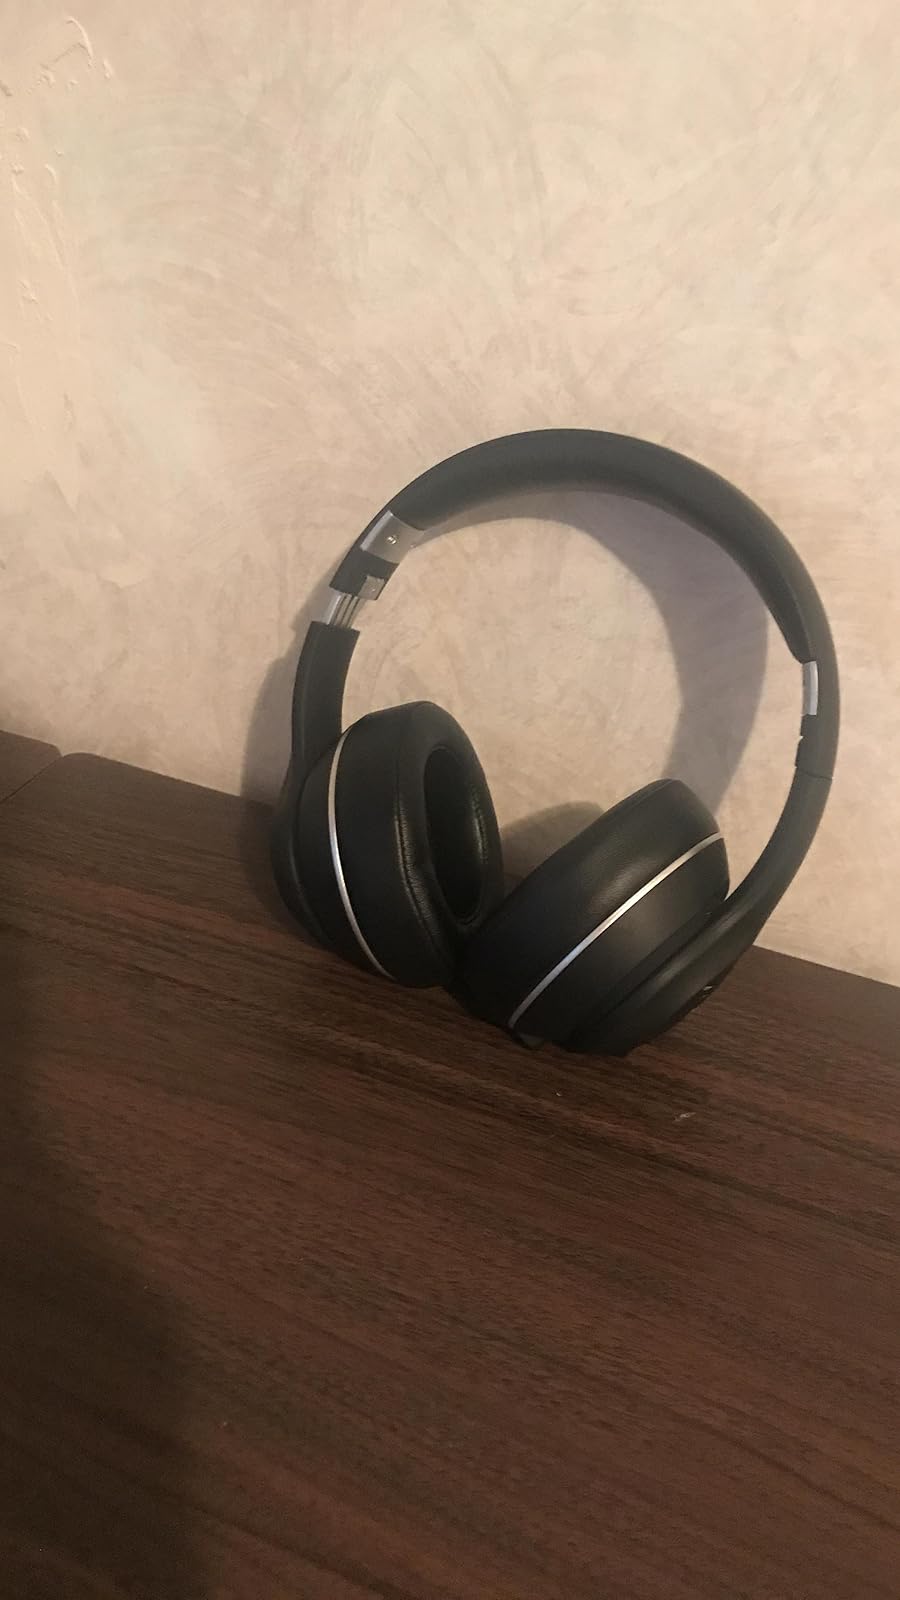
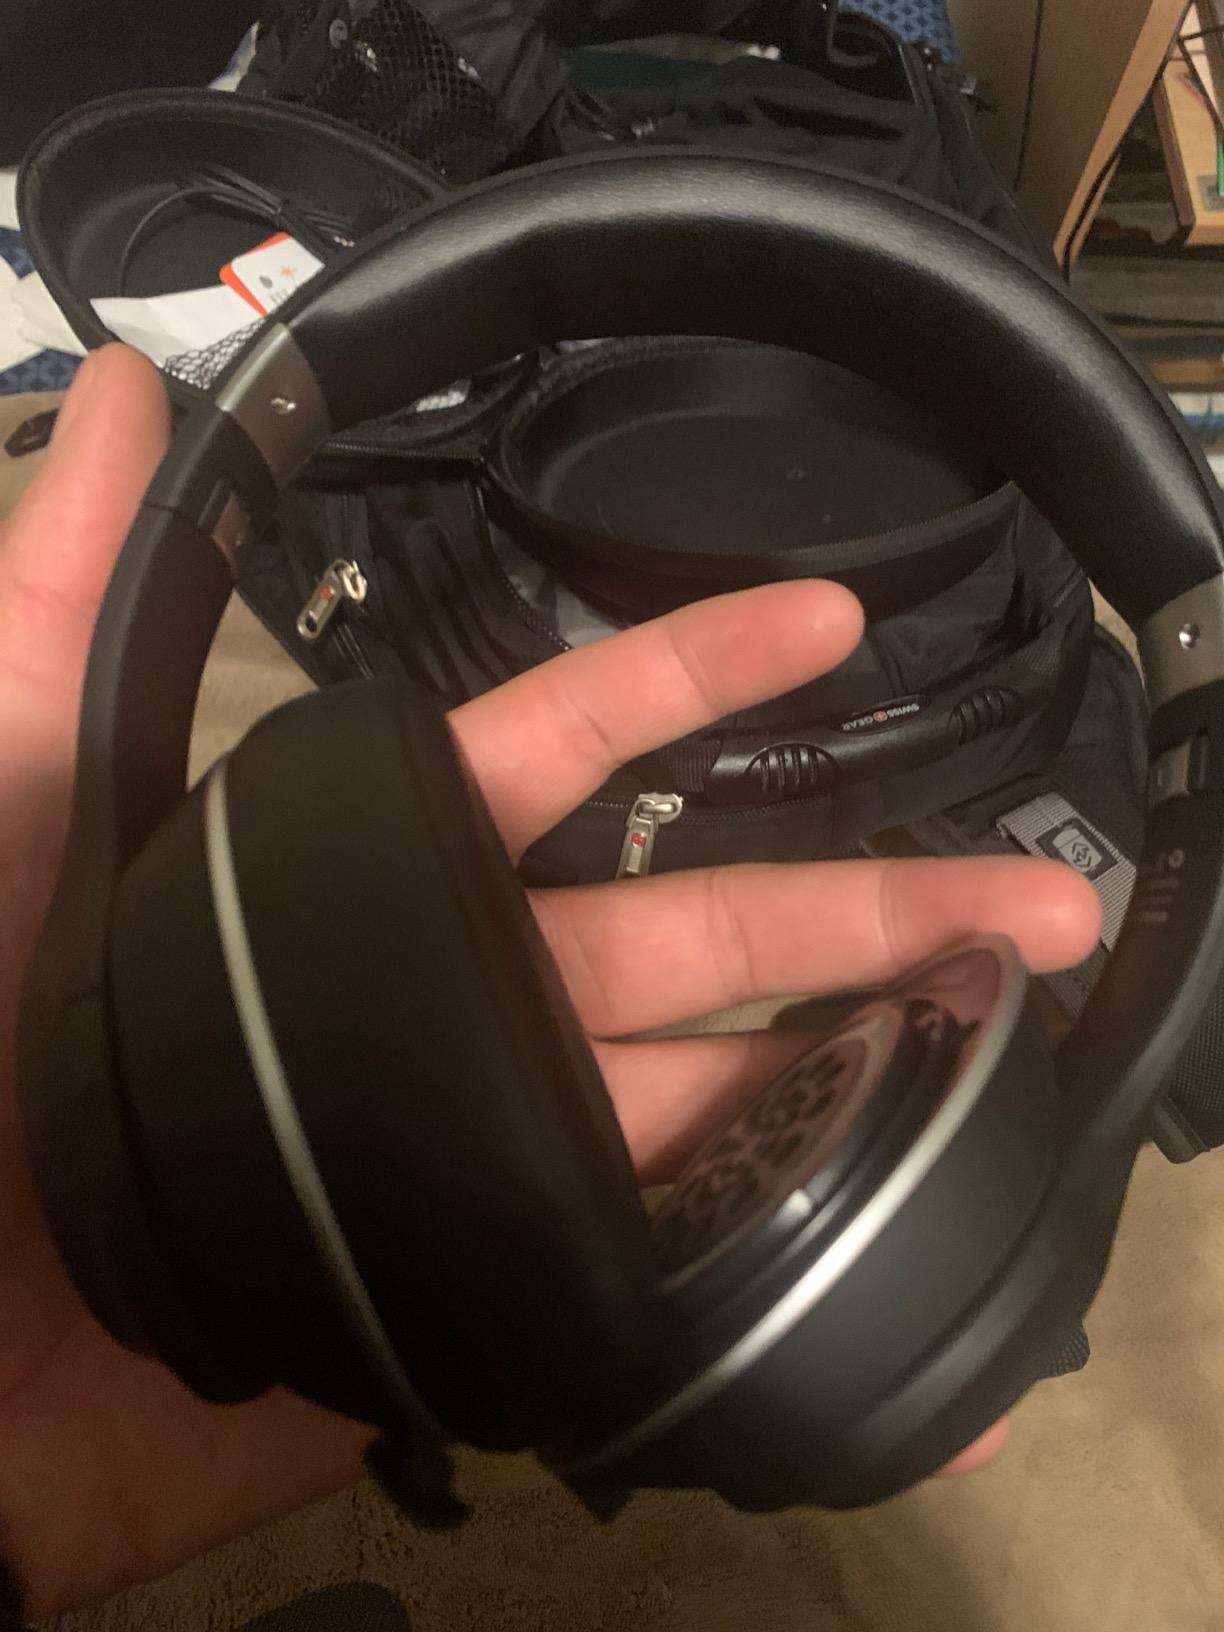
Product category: headphones
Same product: yes